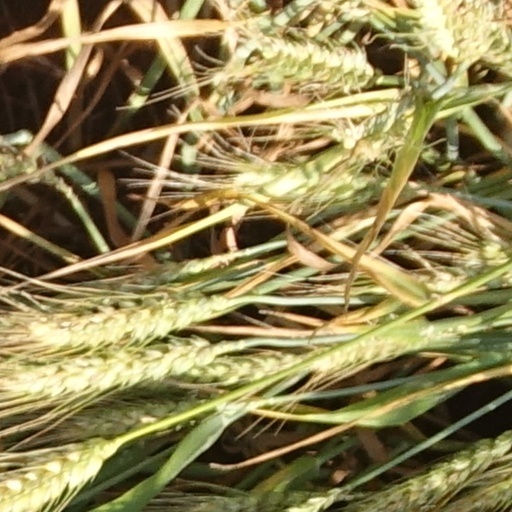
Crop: wheat